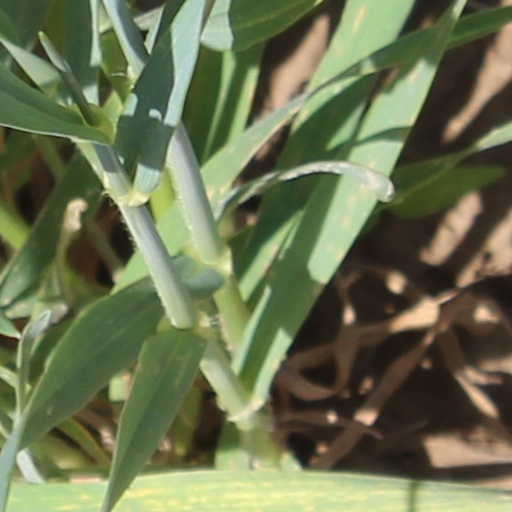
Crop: wheat